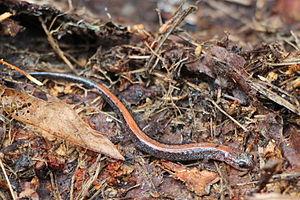
Les amphibiens au Québec se classent dans deux ordres : Caudata — qui regroupe les salamandres, les tritons et Anura — qui regroupe les crapauds et les grenouilles. Le premier ordre comprend dix espèces classées en quatre familles et le second ordre comprend aussi dix espèces classées en trois familles.